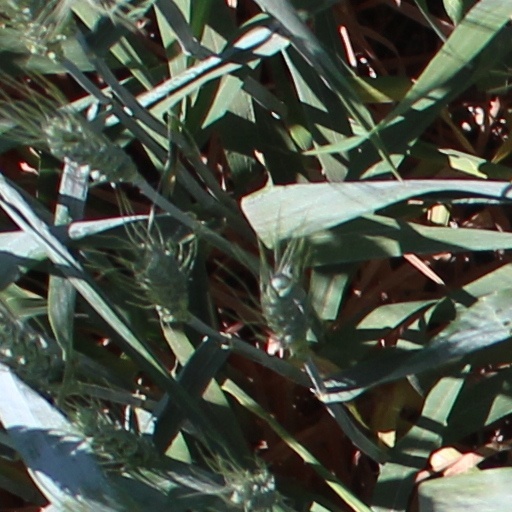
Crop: wheat